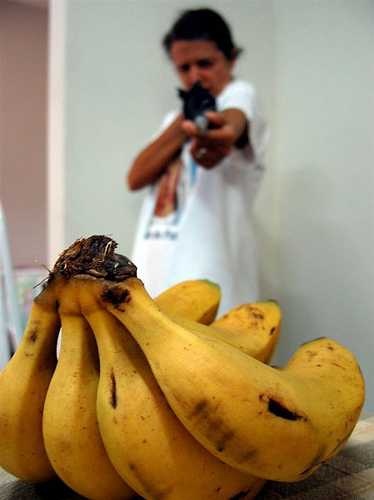
Label: Banana